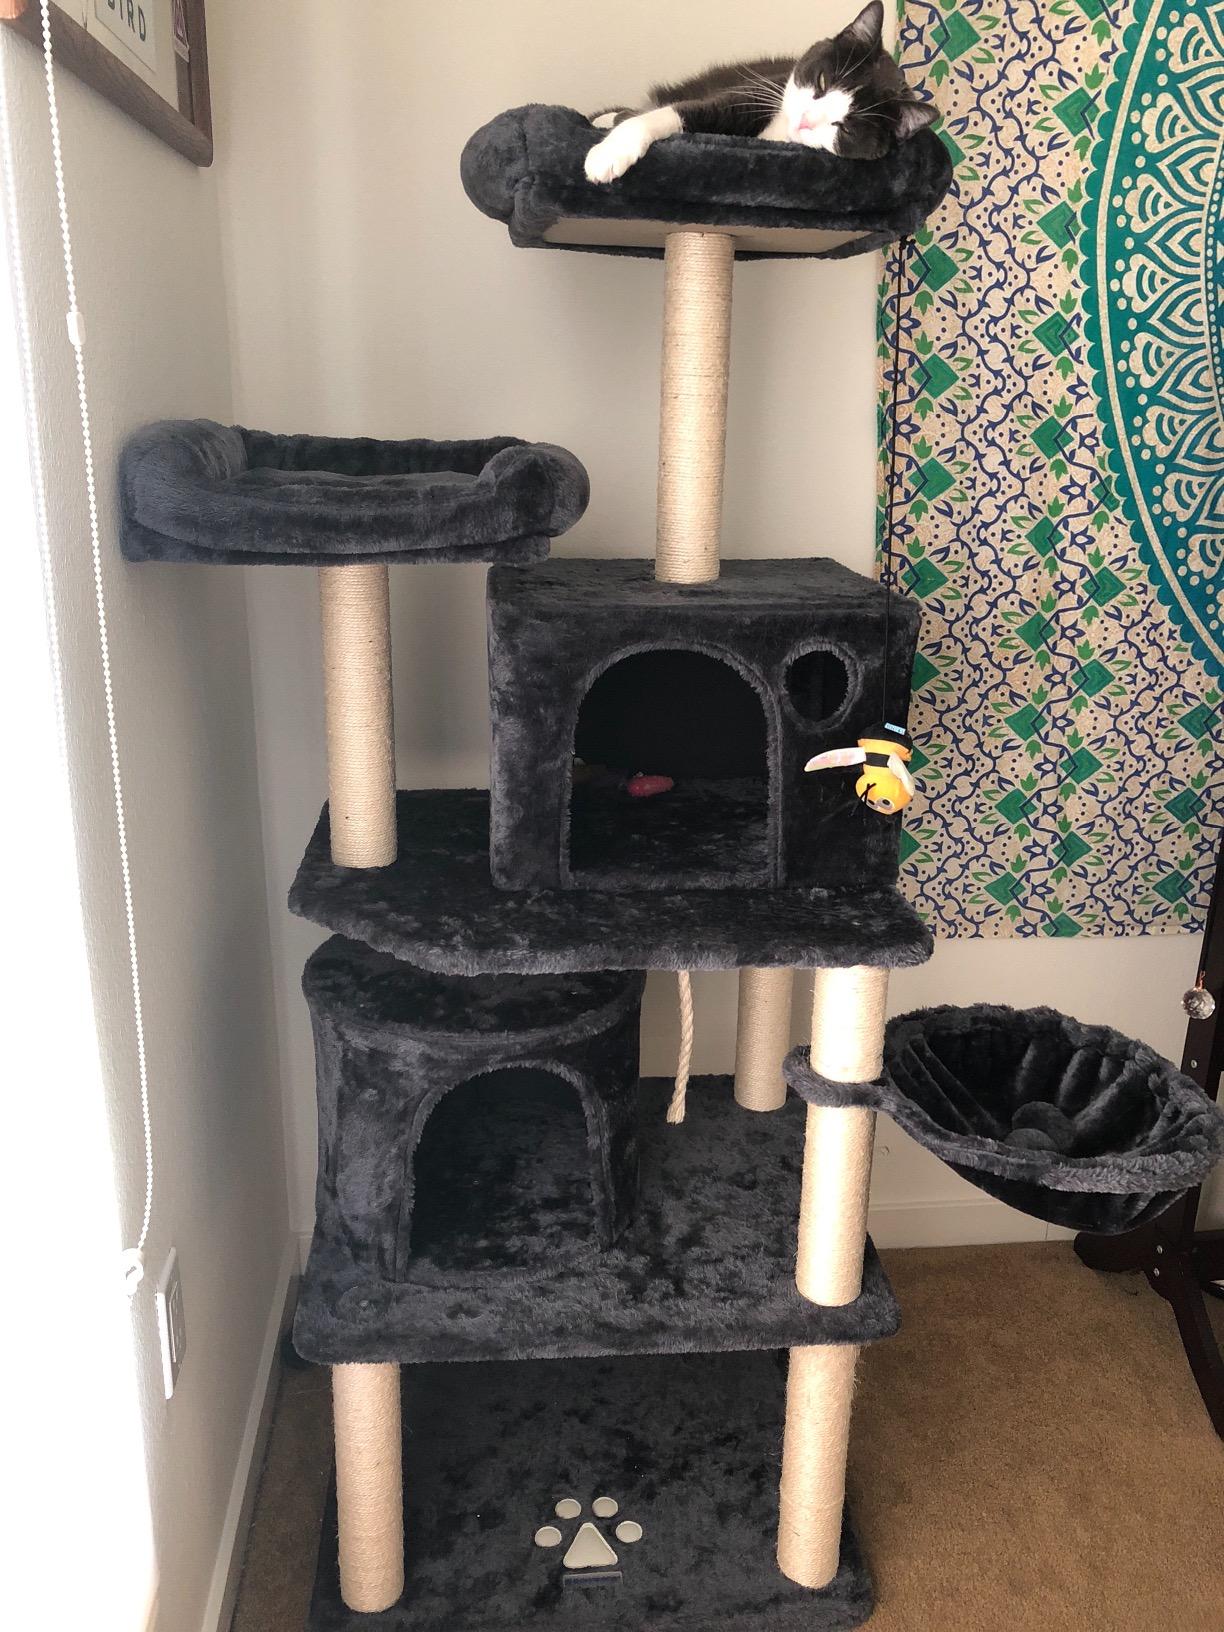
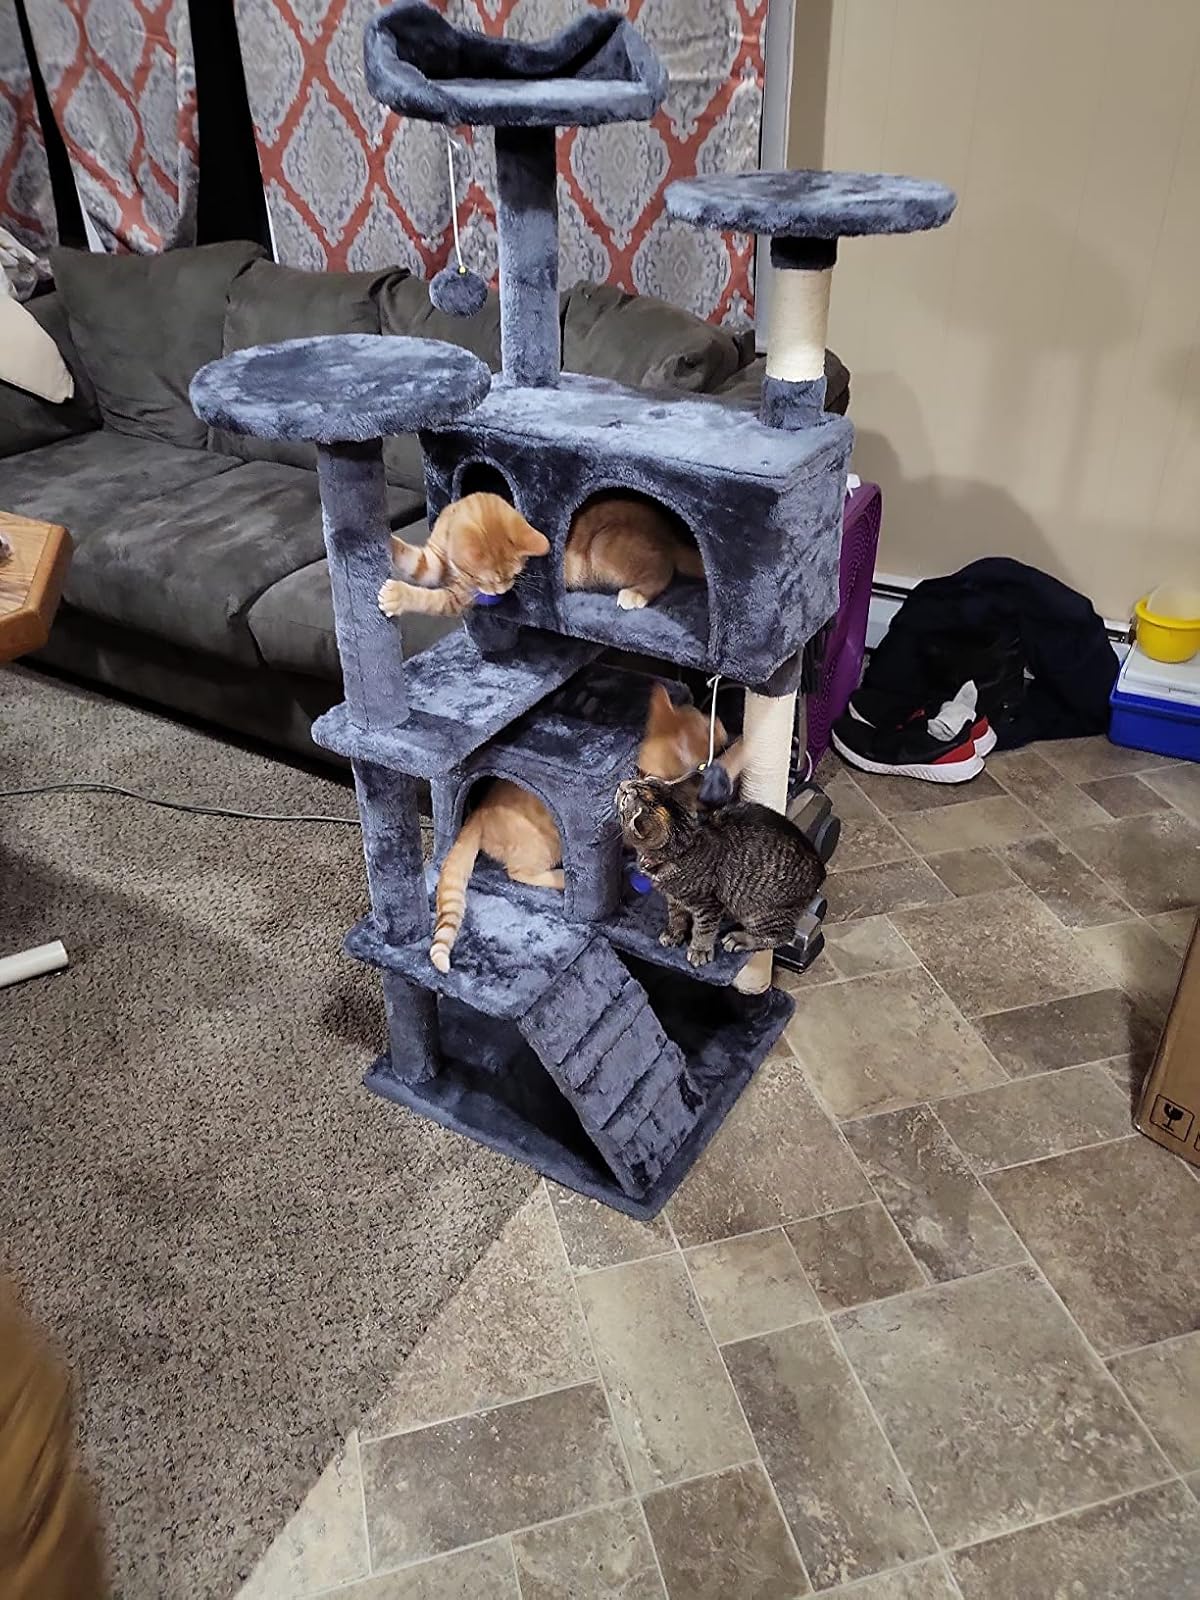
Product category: items_cat tree
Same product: no